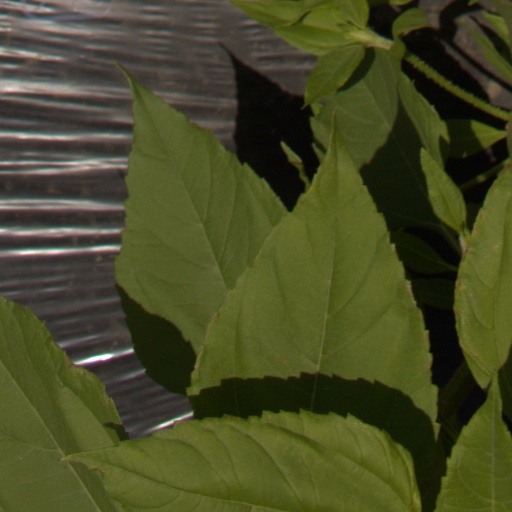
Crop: Jerusalem artichoke